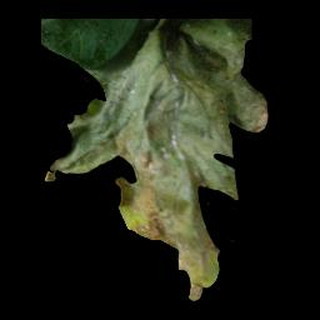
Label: tomato_late_blight